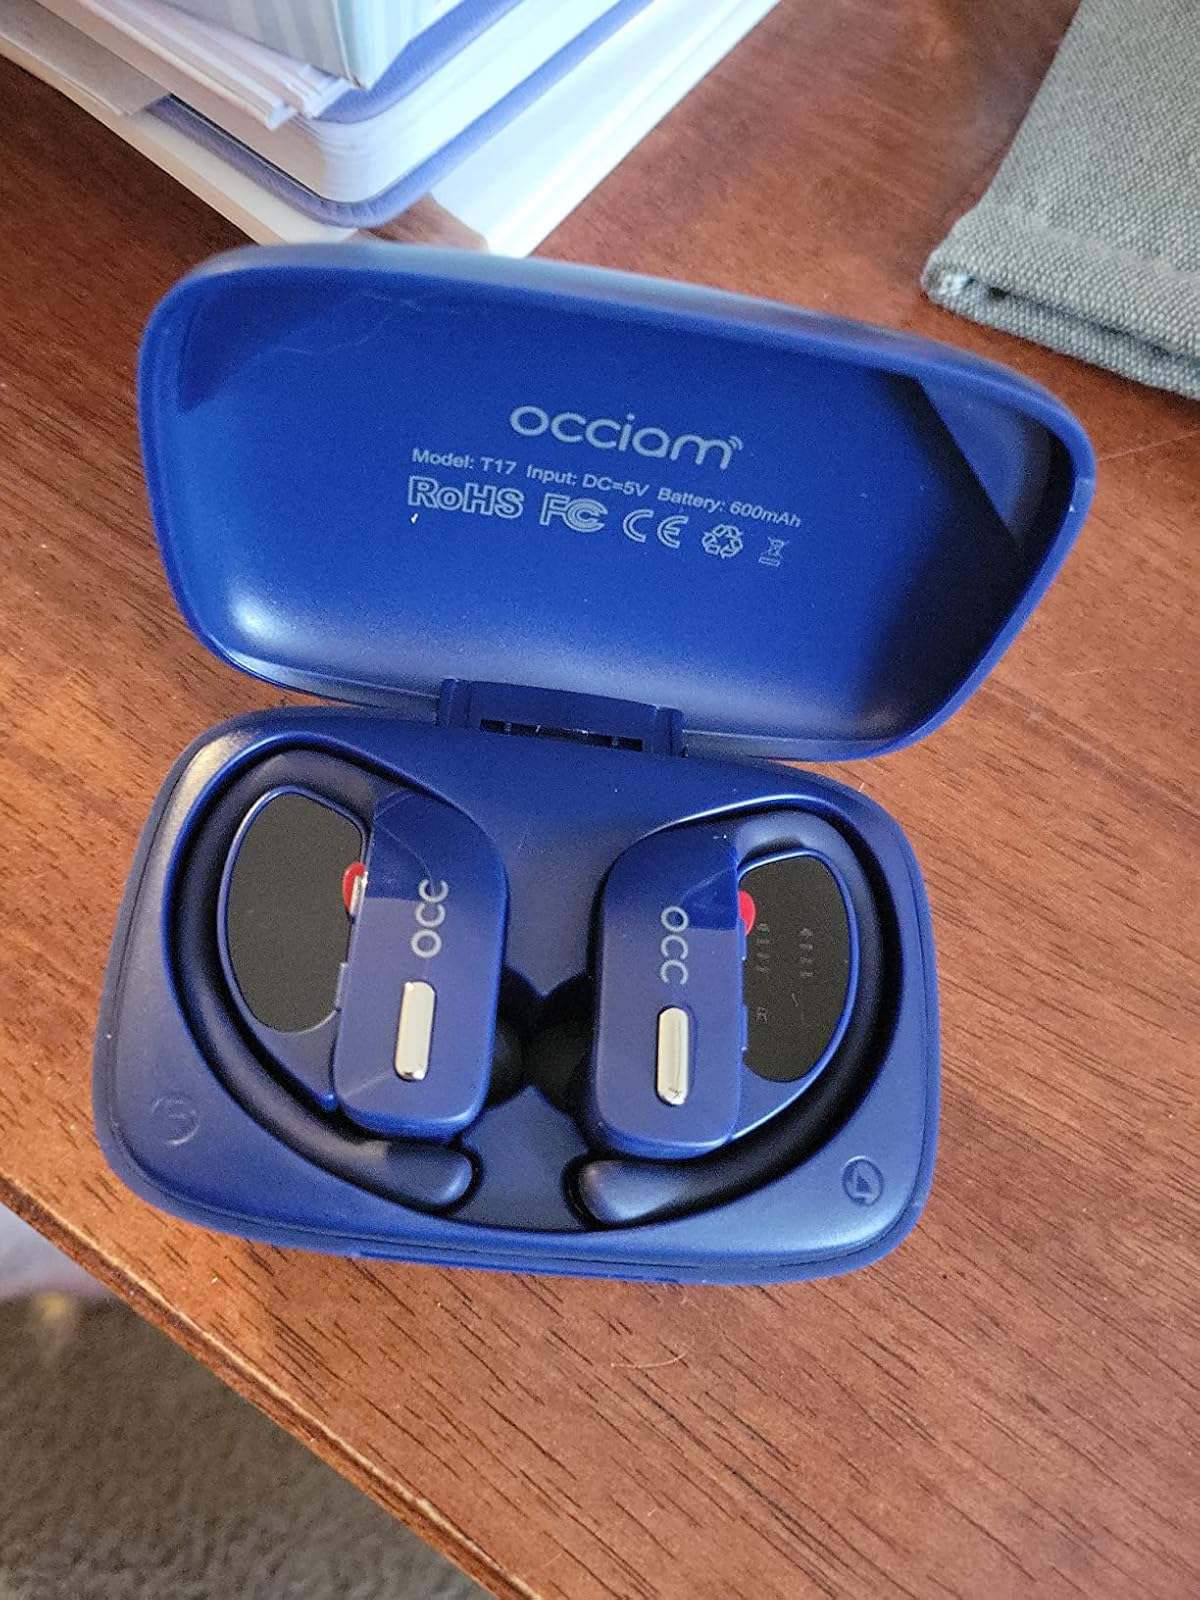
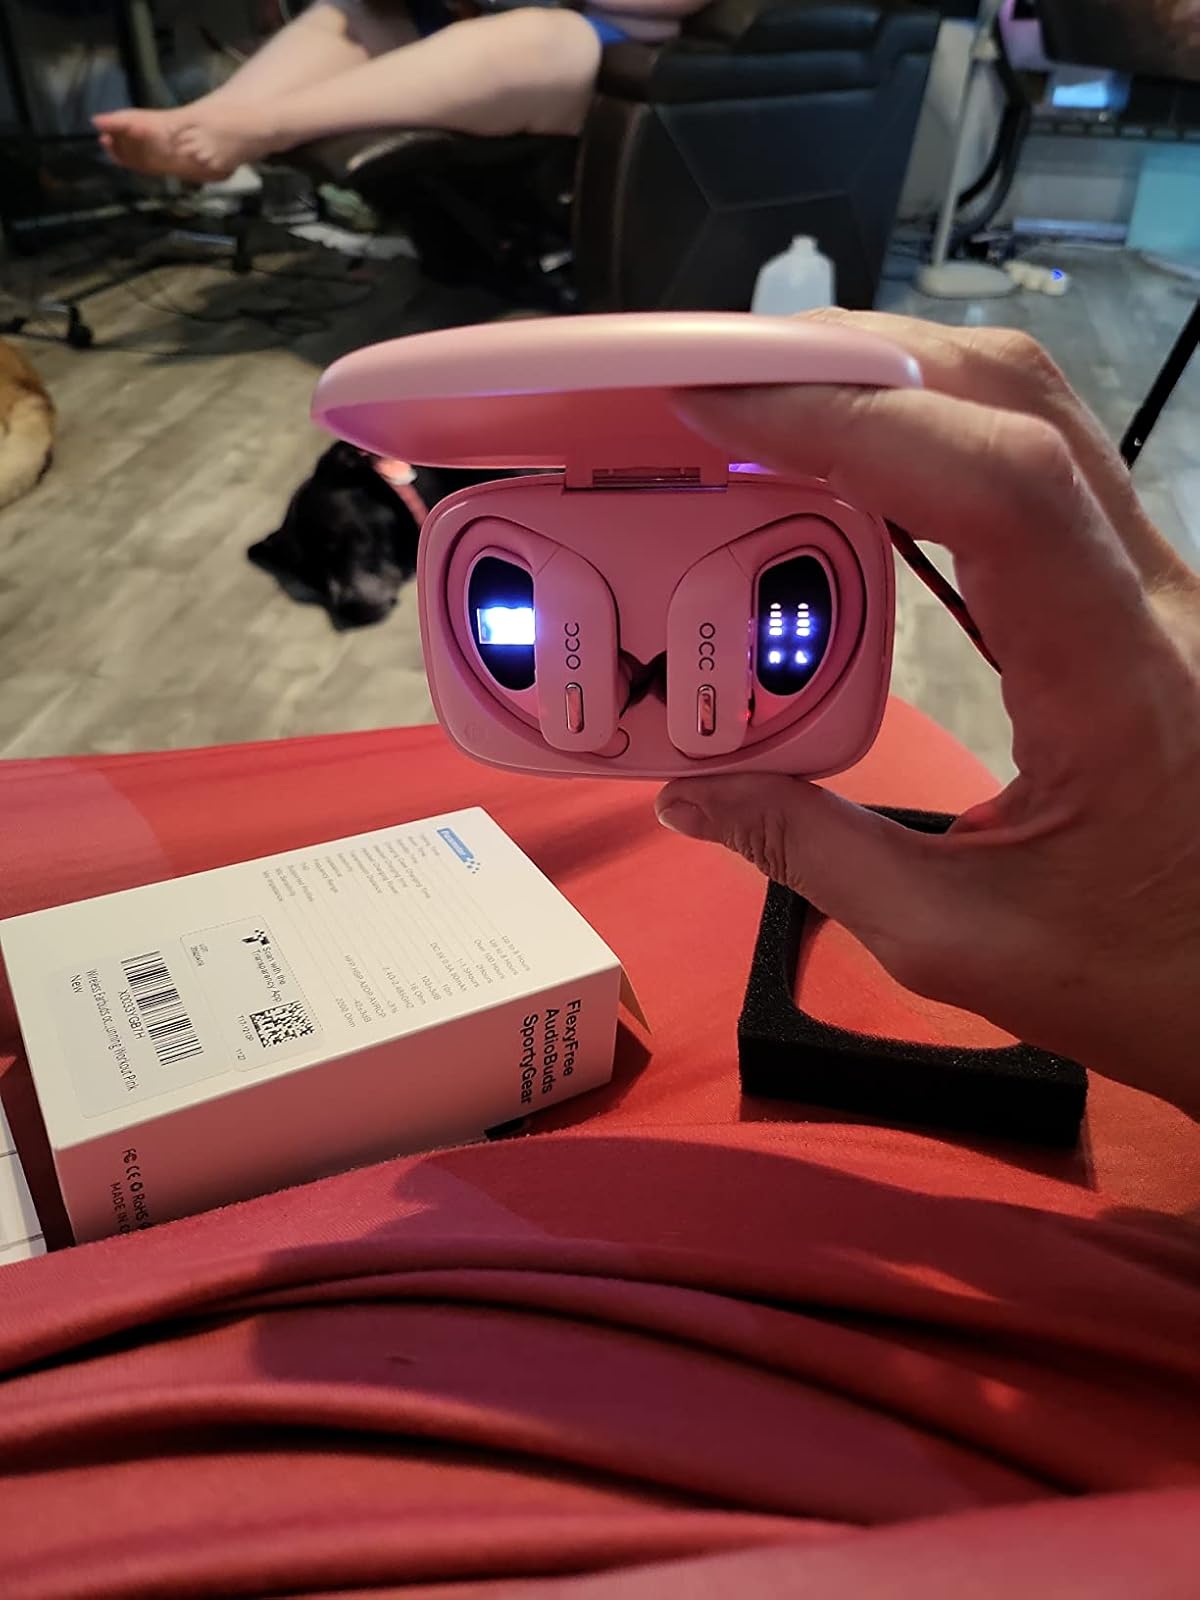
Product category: earbuds
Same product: no